He Puapua

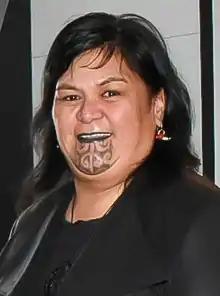
Local Government Minister Nanaia Mahuta

He Puapua was not acknowledged as official government policy, with Prime Minister Jacinda Ardern stating that her government did not publicly release He Puapua "because of a concern that it would be misconstrued as government policy". However, several steps have been taken in order to implement the declaration specified in the report.